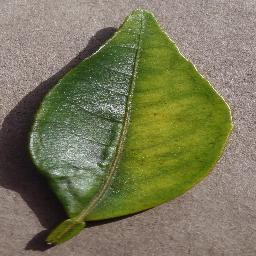
Label: Orange___Haunglongbing_(Citrus_greening)